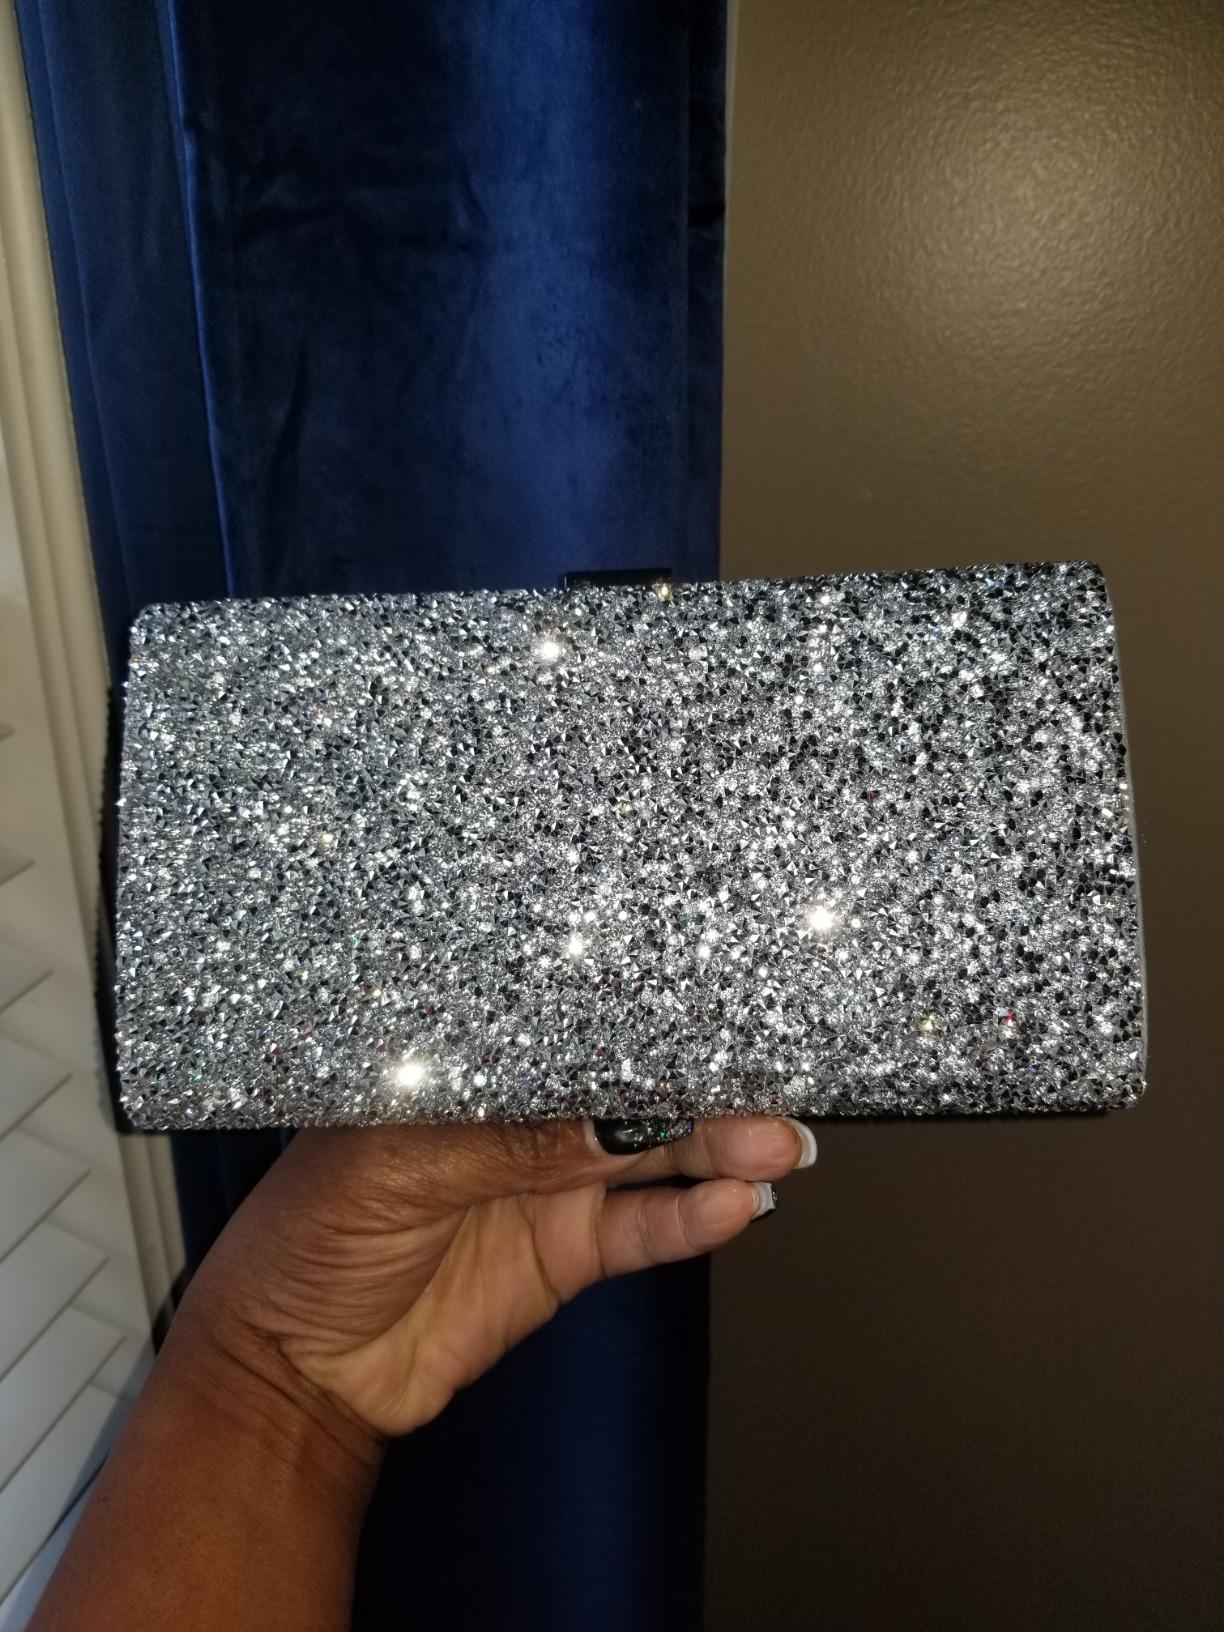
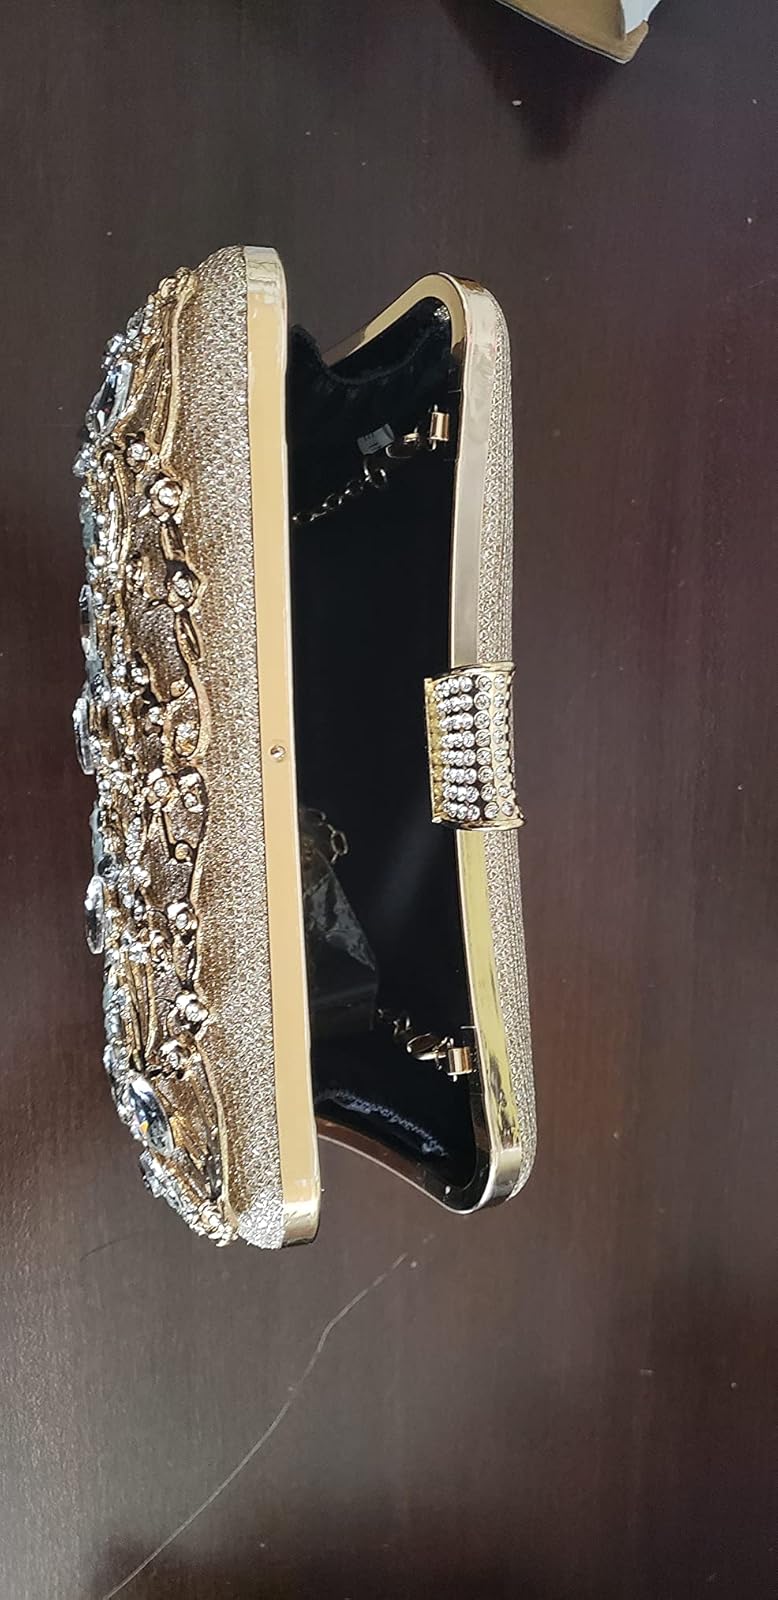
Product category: accessories_handbag
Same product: no